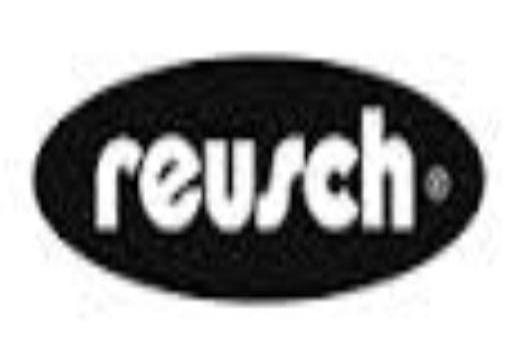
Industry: Clothes